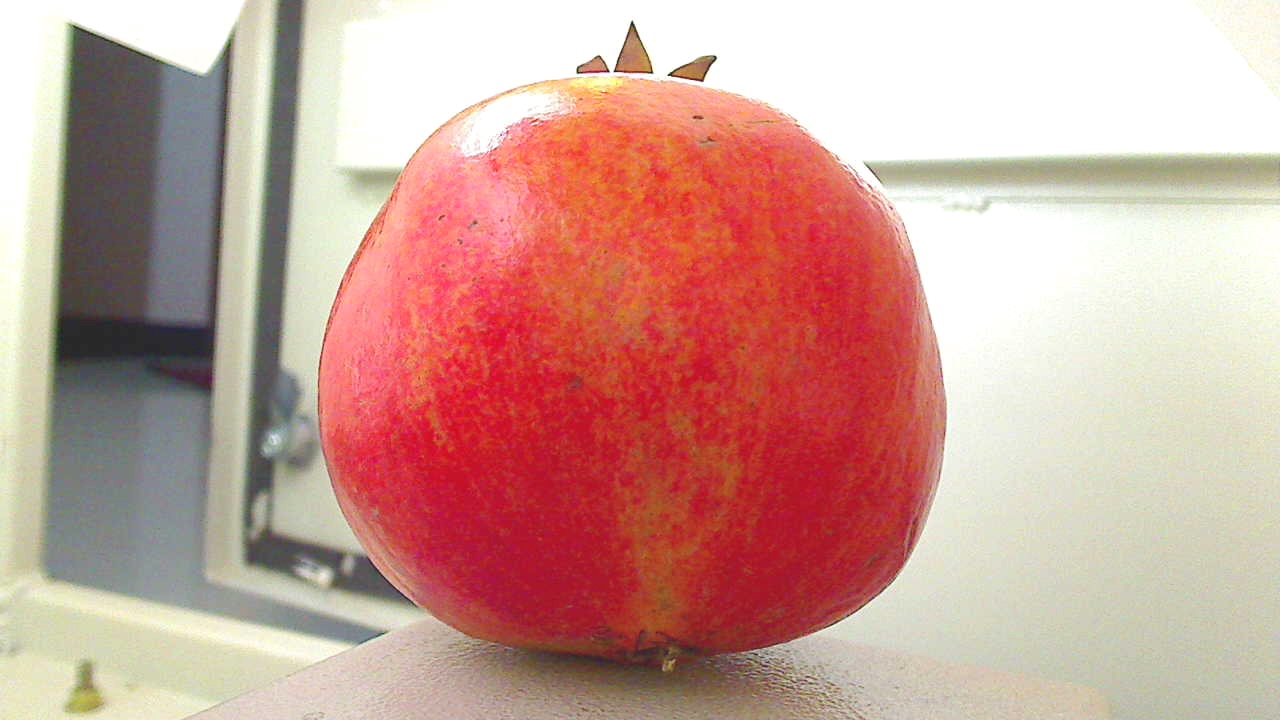
Grade: grade-1
Quality: quality-2